Poornalu
Also known as:
hi - Hindi: पूर्णालू
kn - Kannada: ಪೂರ್ಣಾಲು
Category: dessert, sweets (sweet dumpling)
Cuisine: Indian
Associated cuisines: Indian
Area: Andhra Pradesh, Telangana, Karnataka
Countries: India
Region: Southern Asia

The dish is a sweet and dumpling made from rice flour stuffed with jagger paste and dry fruits.

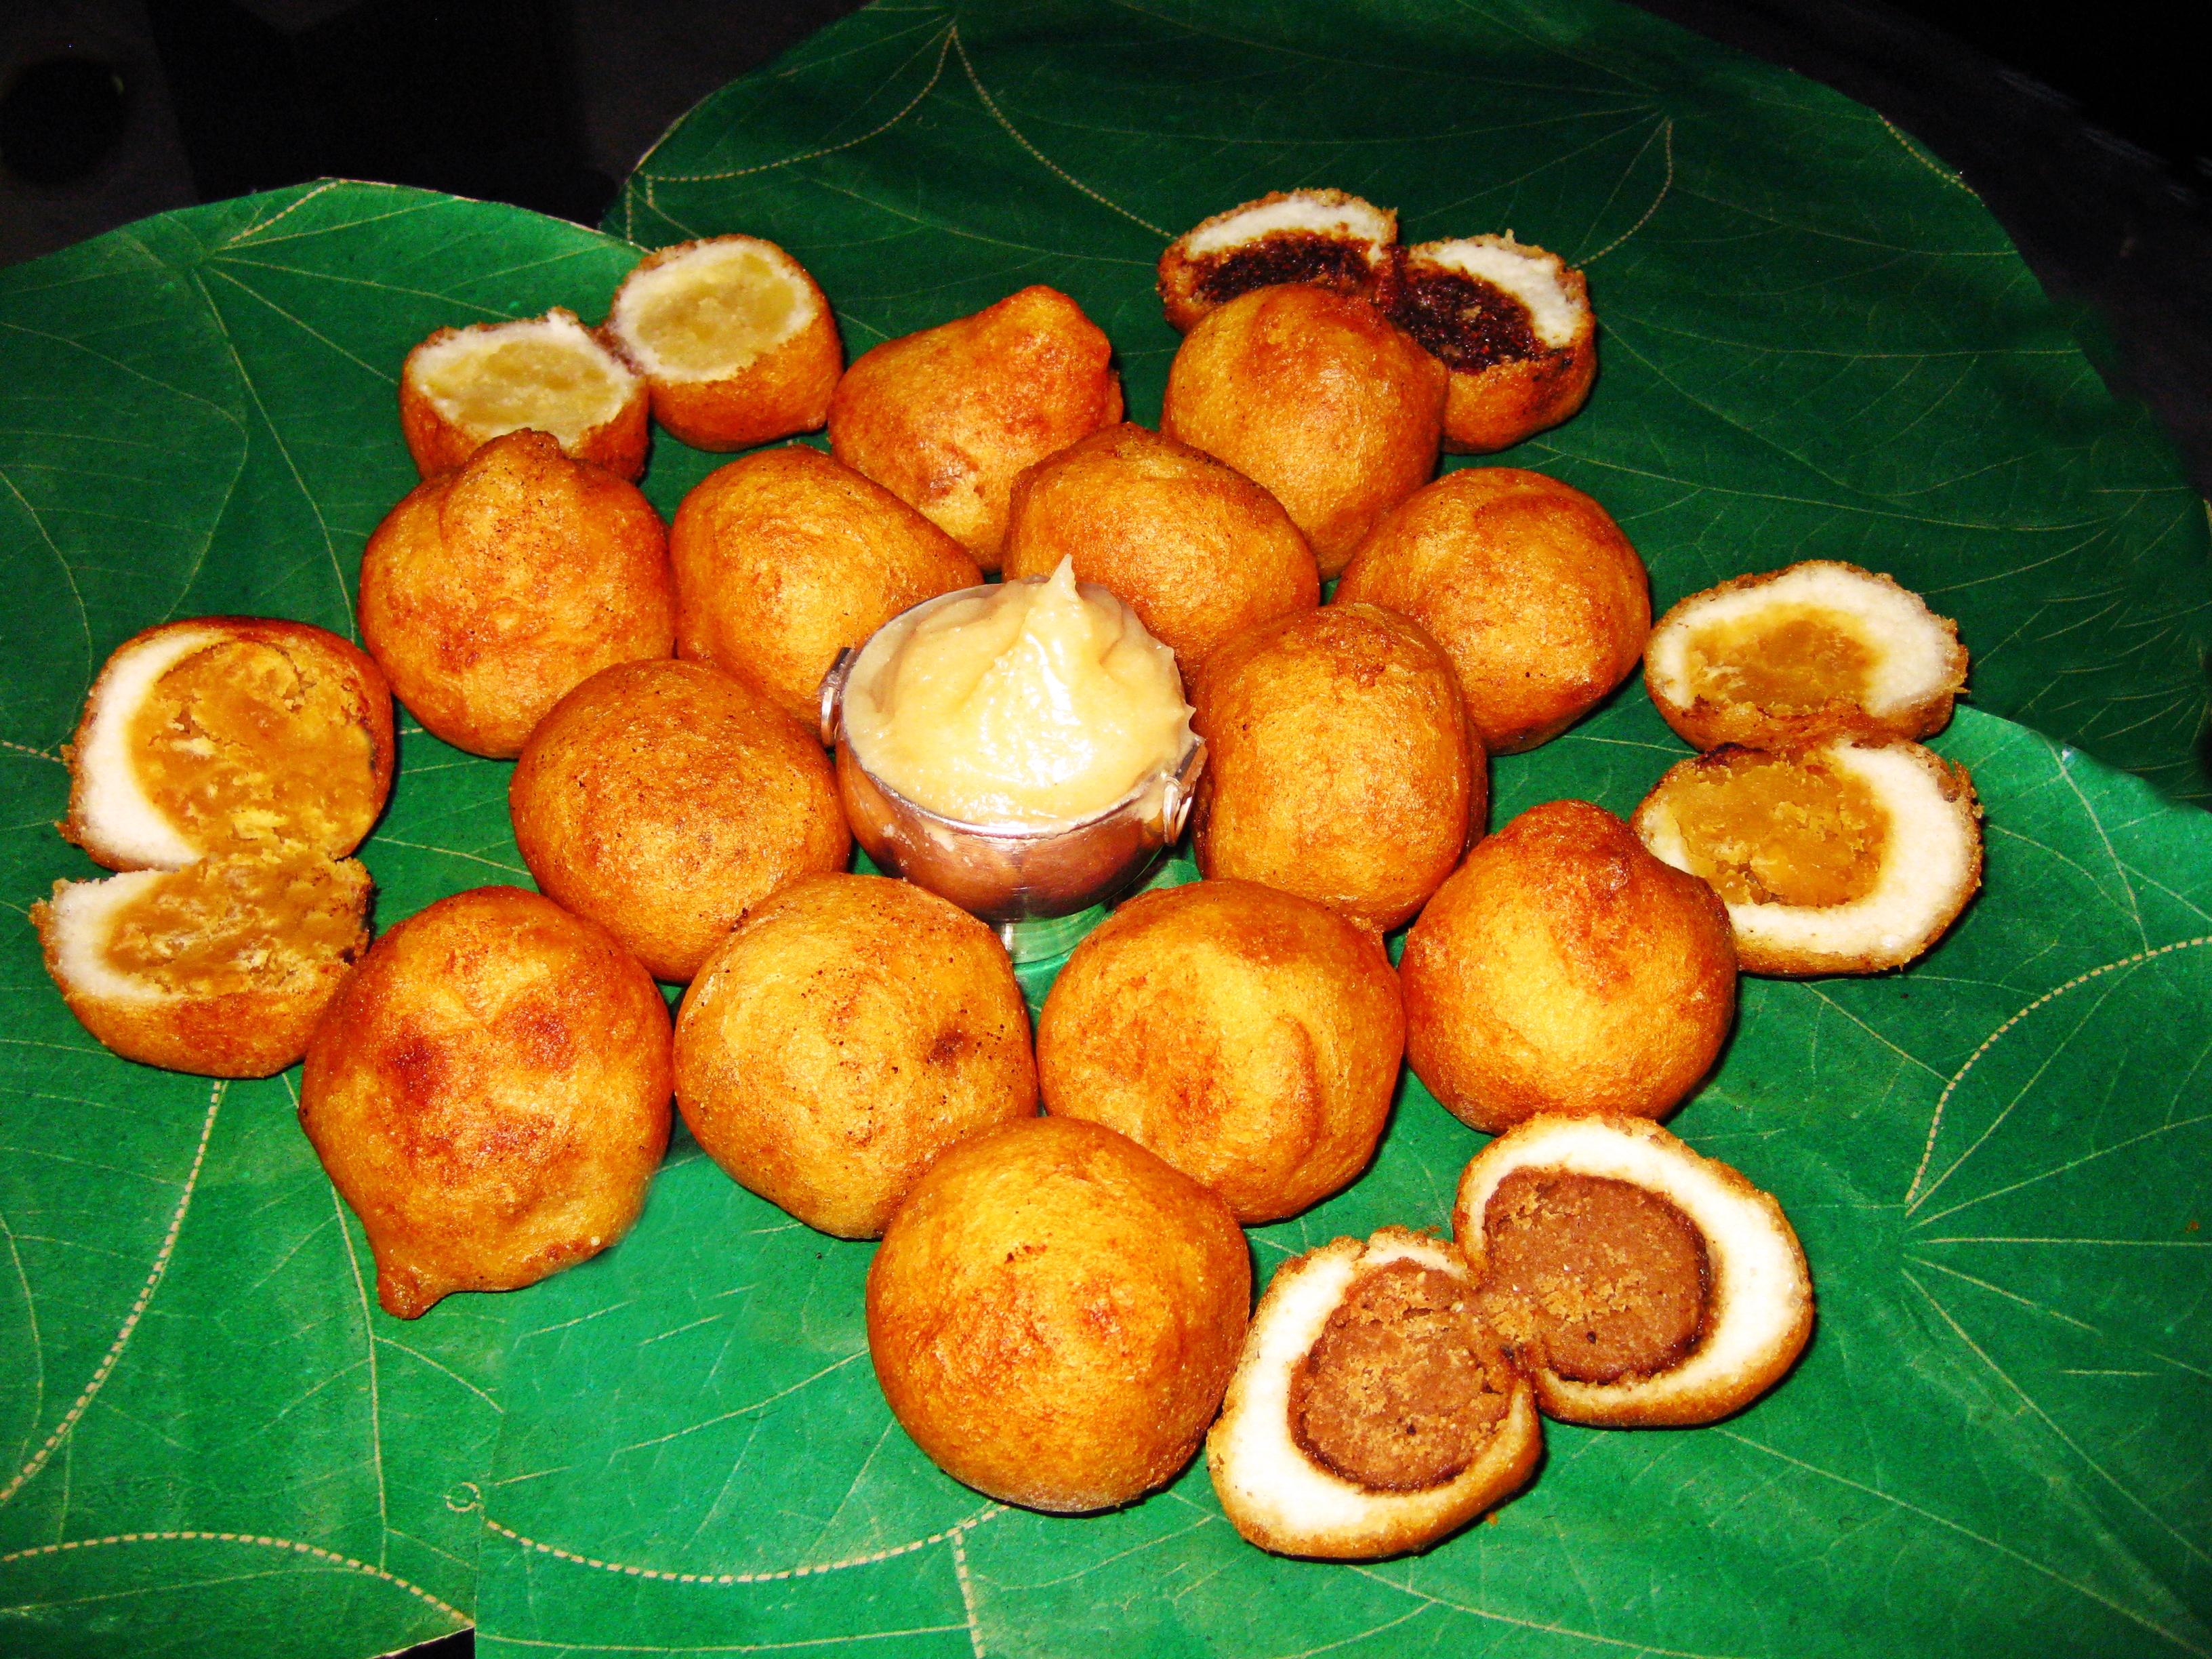
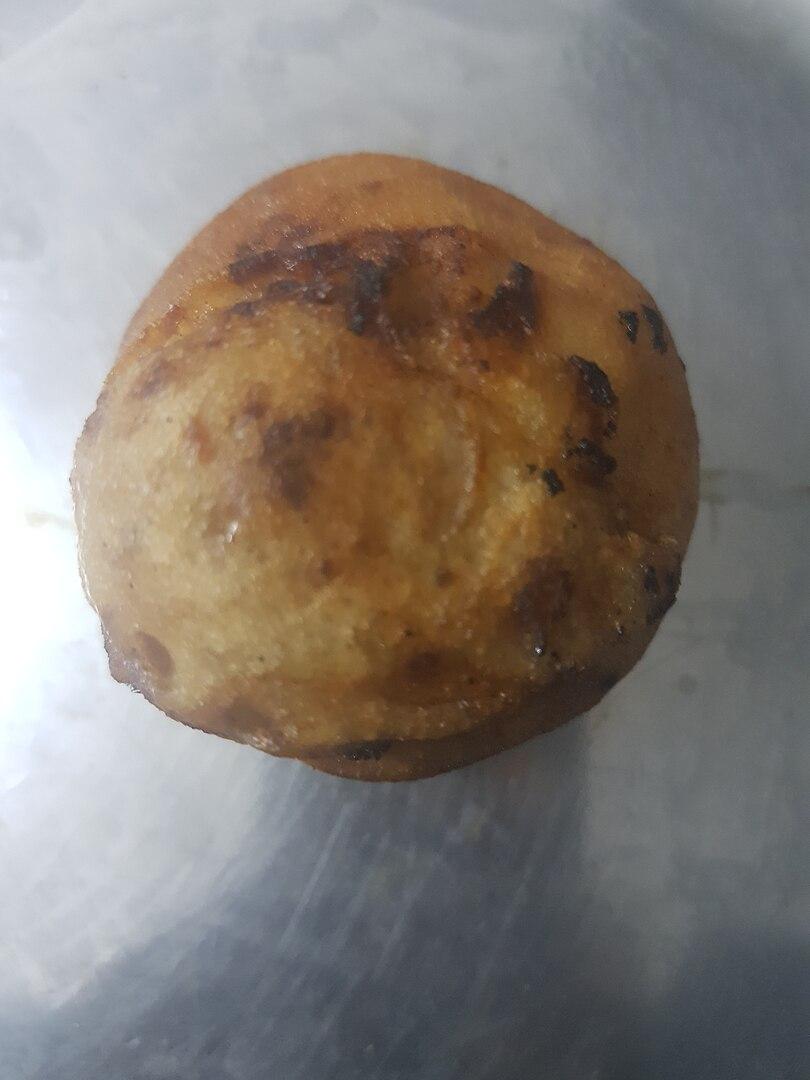
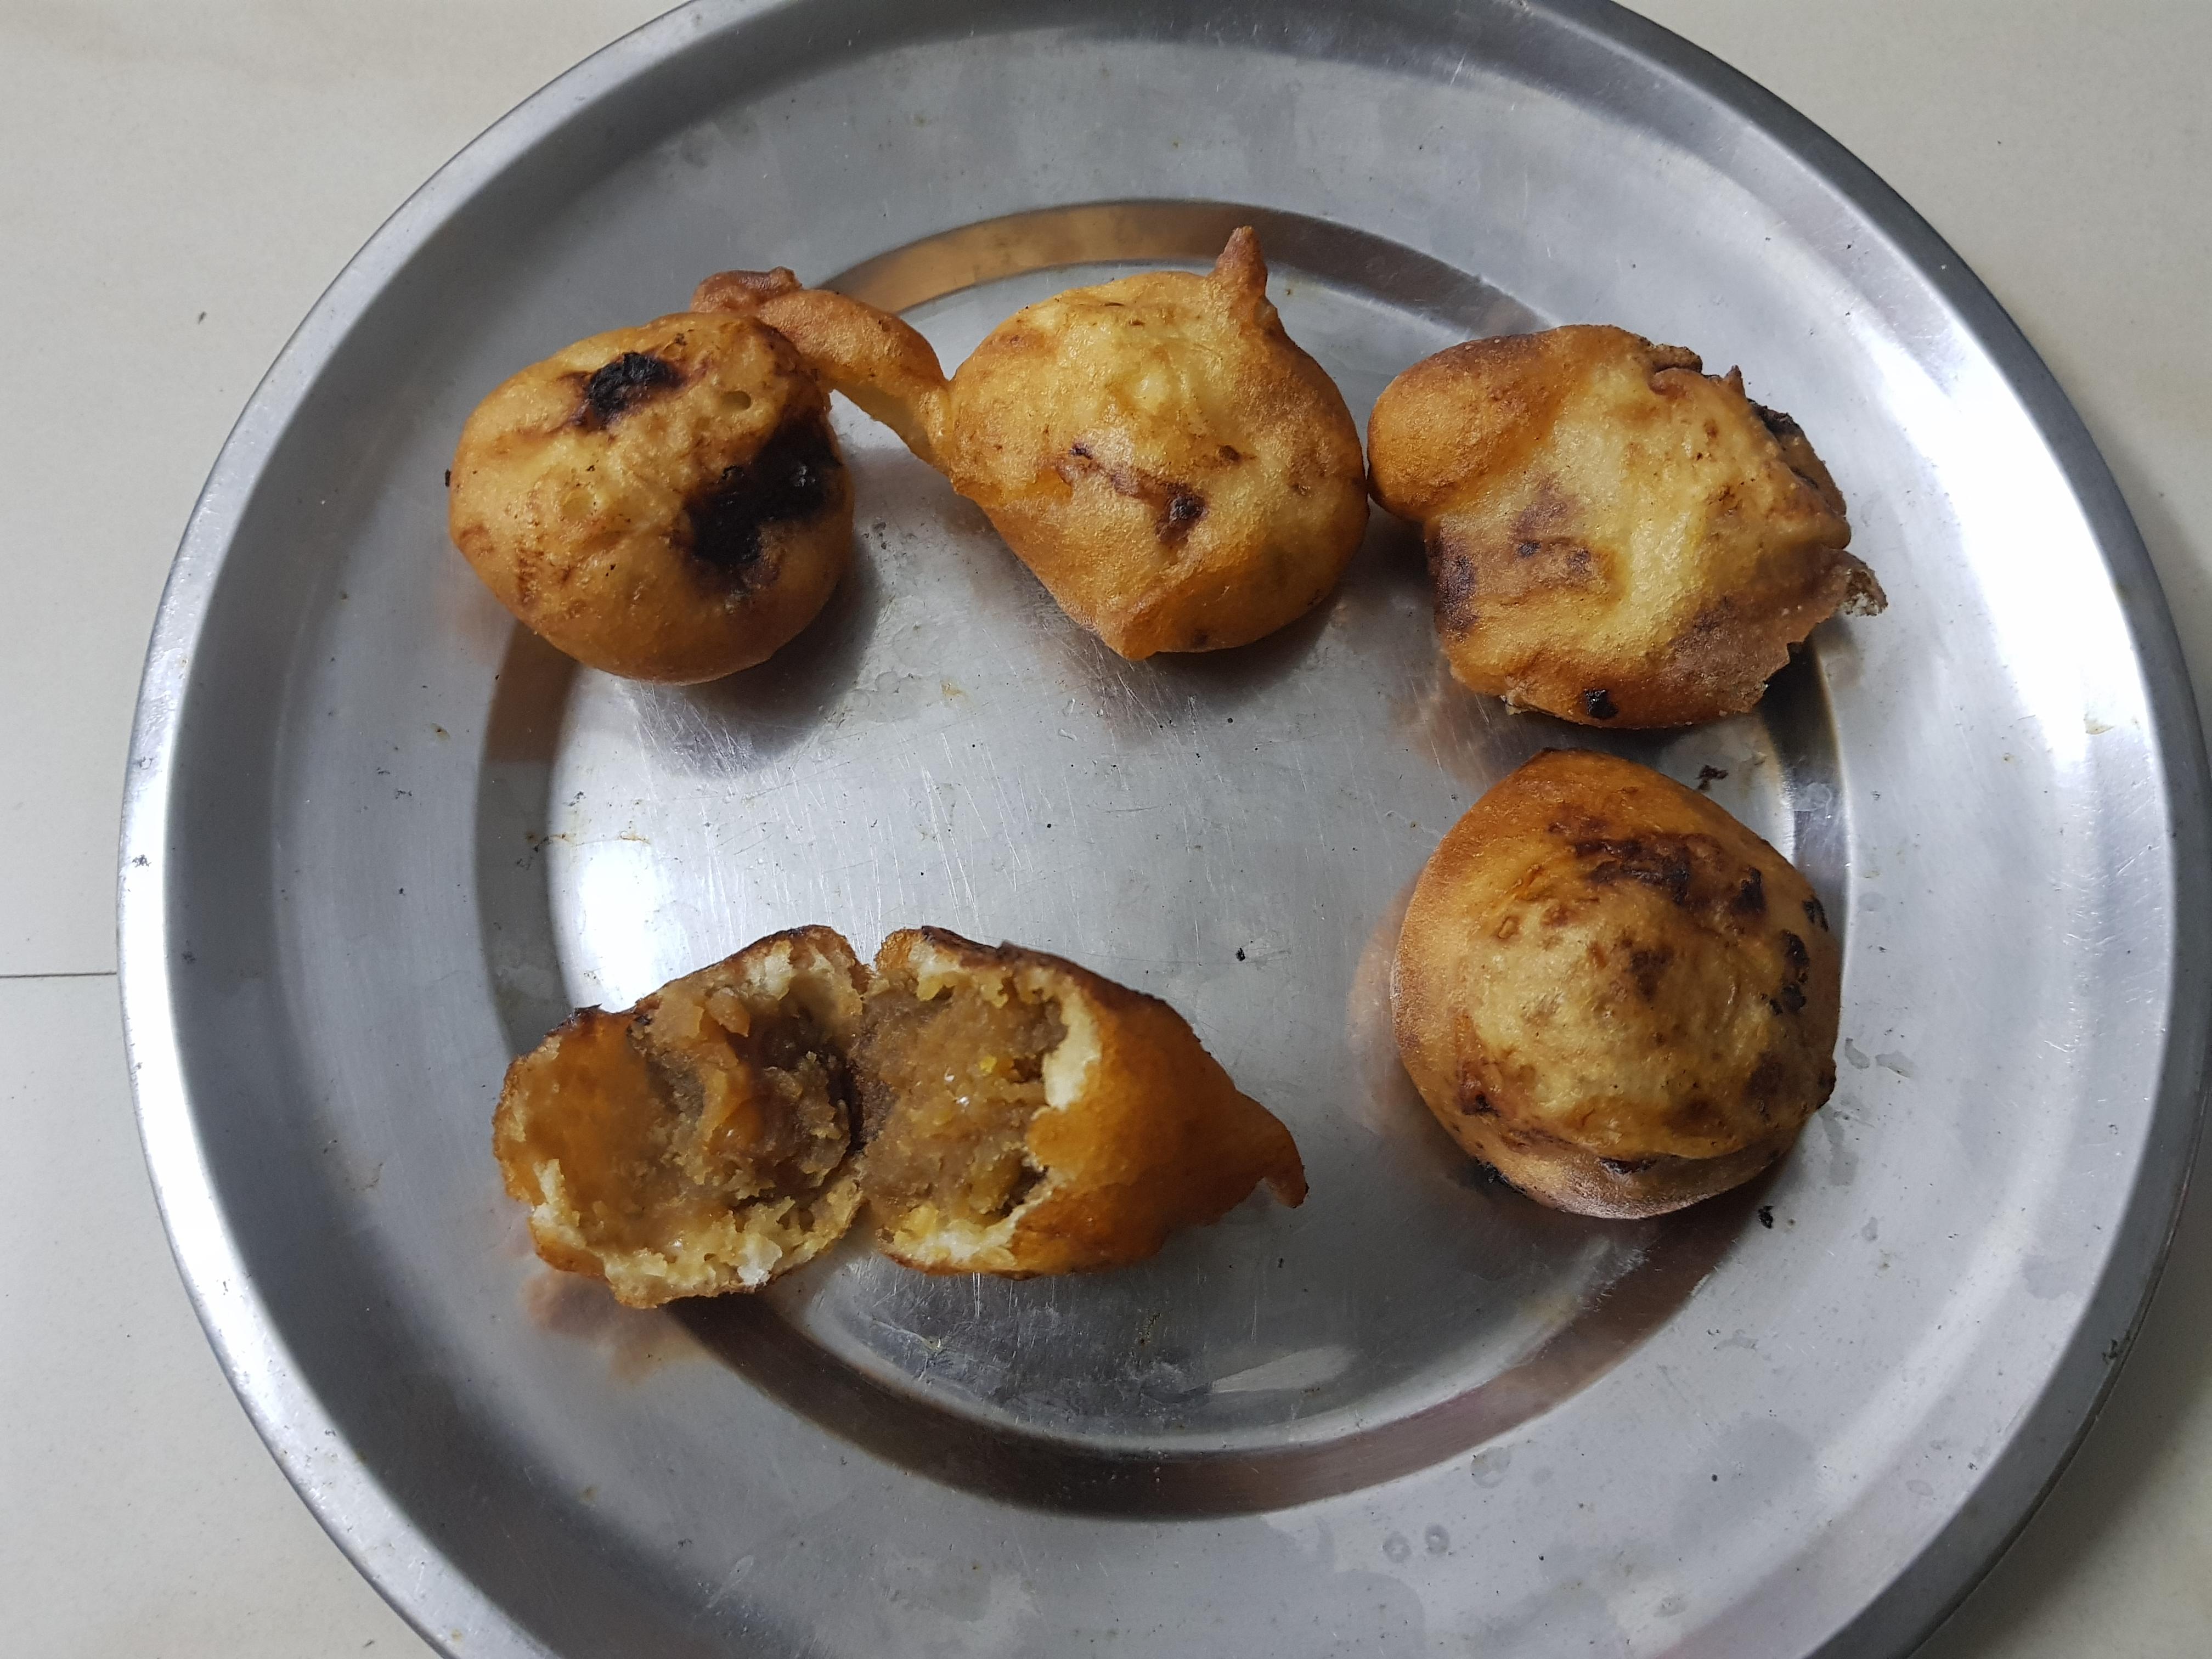
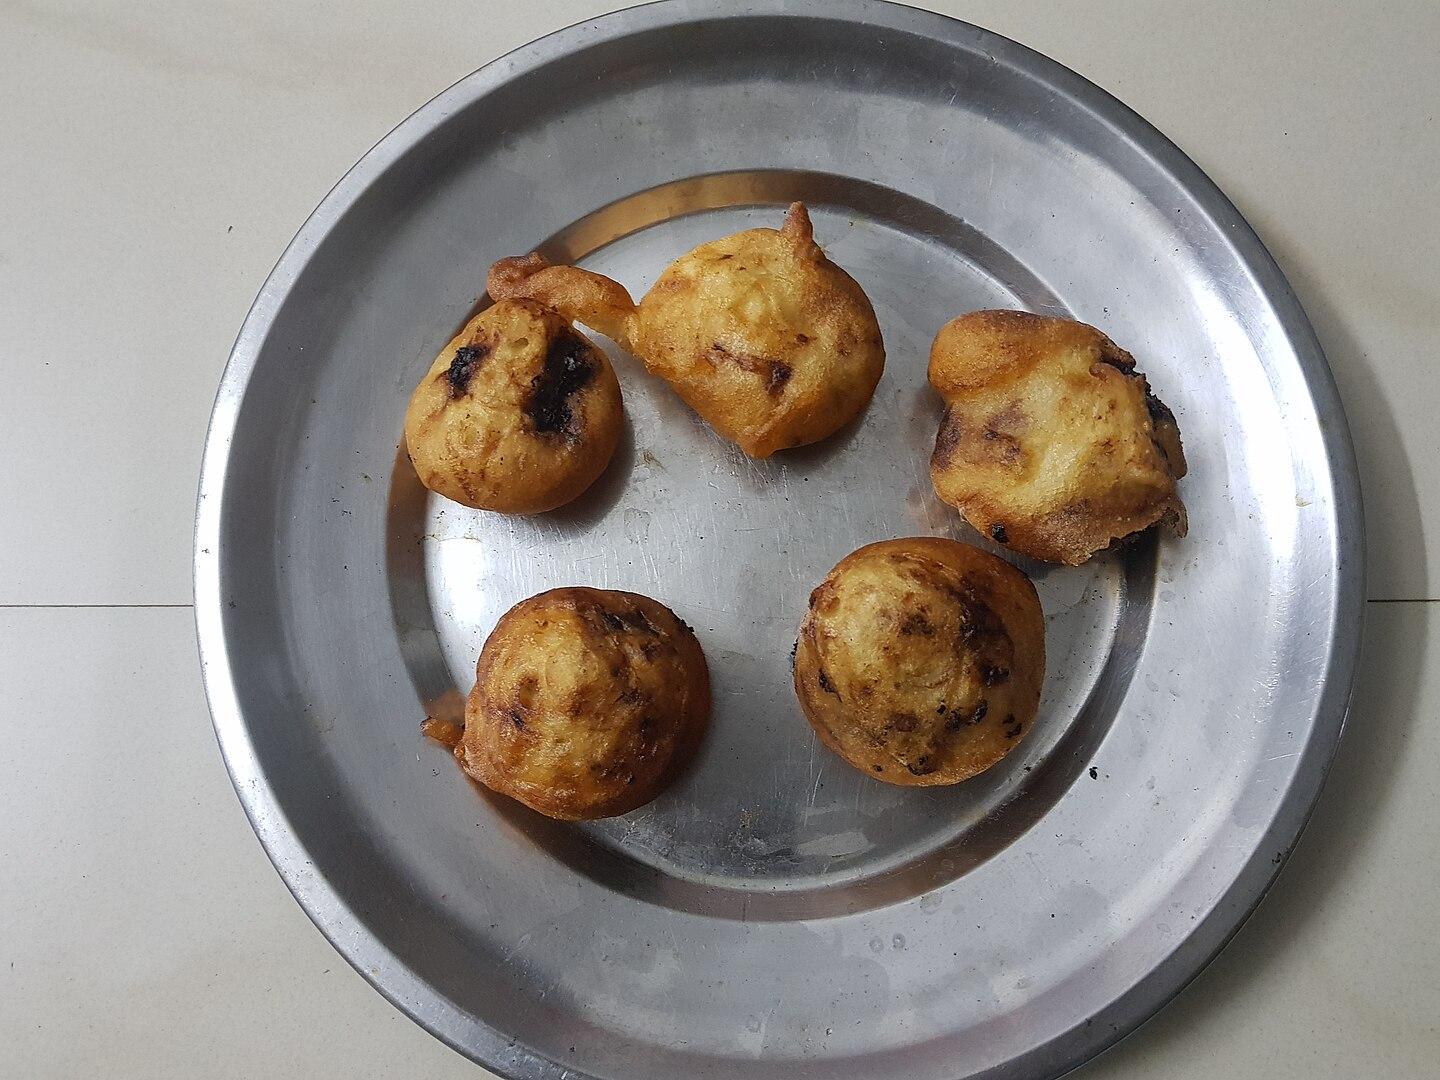